History of Israel (1948–present)

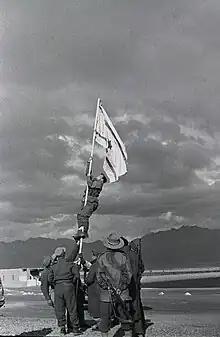
Avraham Adan raising the Ink Flag marking the end of the 1948 Arab–Israeli War

Immediately following the declaration of the new state, both superpower leaders, US President Harry S. Truman and Soviet leader Joseph Stalin, recognized the new state. The Arab League members Egypt, Transjordan, Syria, Lebanon and Iraq refused to accept the UN partition plan and proclaimed the right of self-determination for the Arabs across the whole of Palestine. The Arab states marched their forces into what had, until the previous day, been the British Mandate for Palestine, starting the first Arab–Israeli War. The Arab states had heavy military equipment at their disposal and were initially on the offensive (the Jewish forces were not a state before 15 May and could not buy heavy arms). On 29 May 1948, the British initiated United Nations Security Council Resolution 50 declaring an arms embargo on the region. Czechoslovakia violated the resolution, supplying the Jewish state with critical military hardware to match the (mainly British) heavy equipment and planes already owned by the invading Arab states. On 11 June a month-long UN truce came into effect.